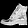
Label: Ankle boot